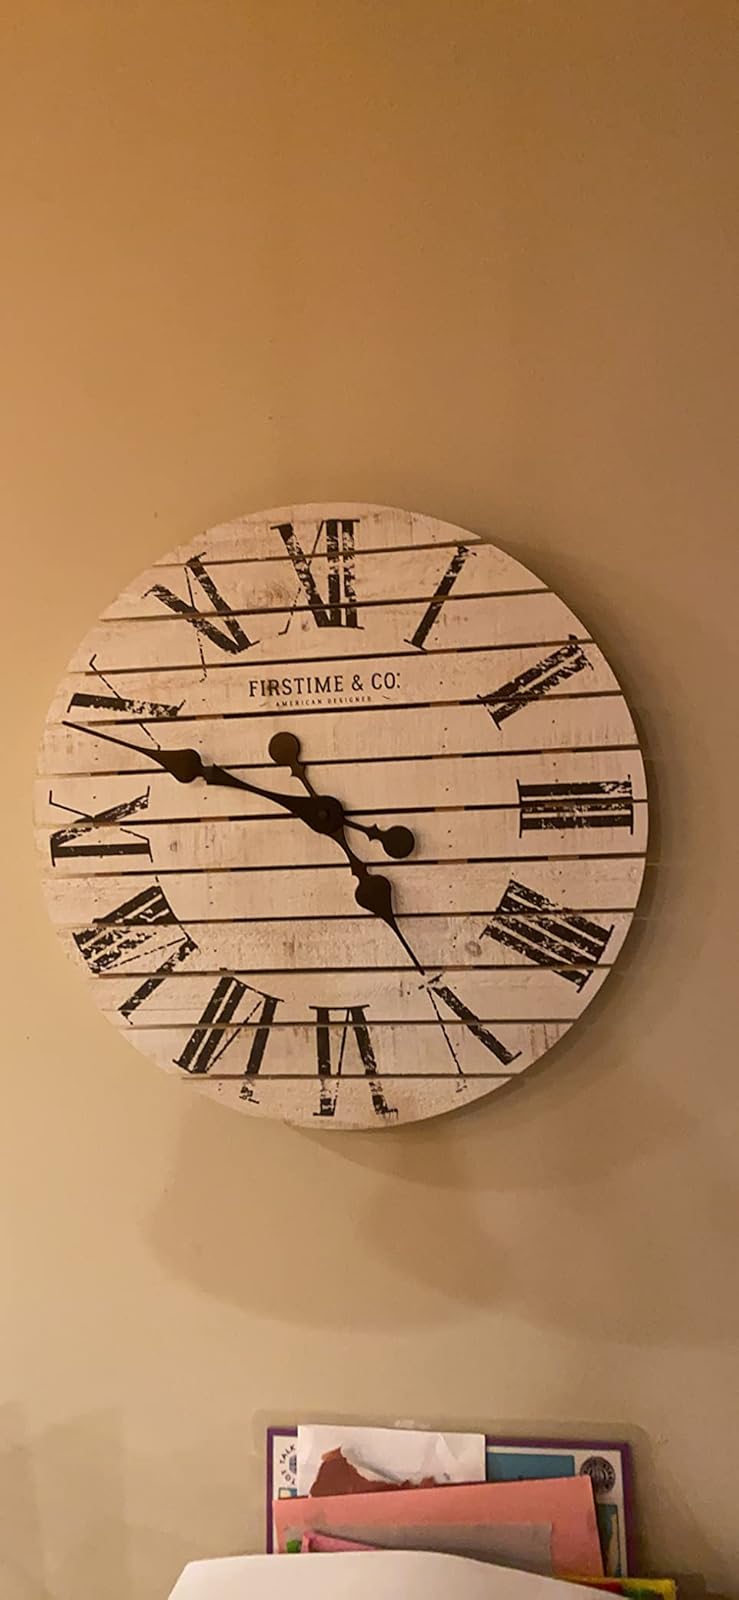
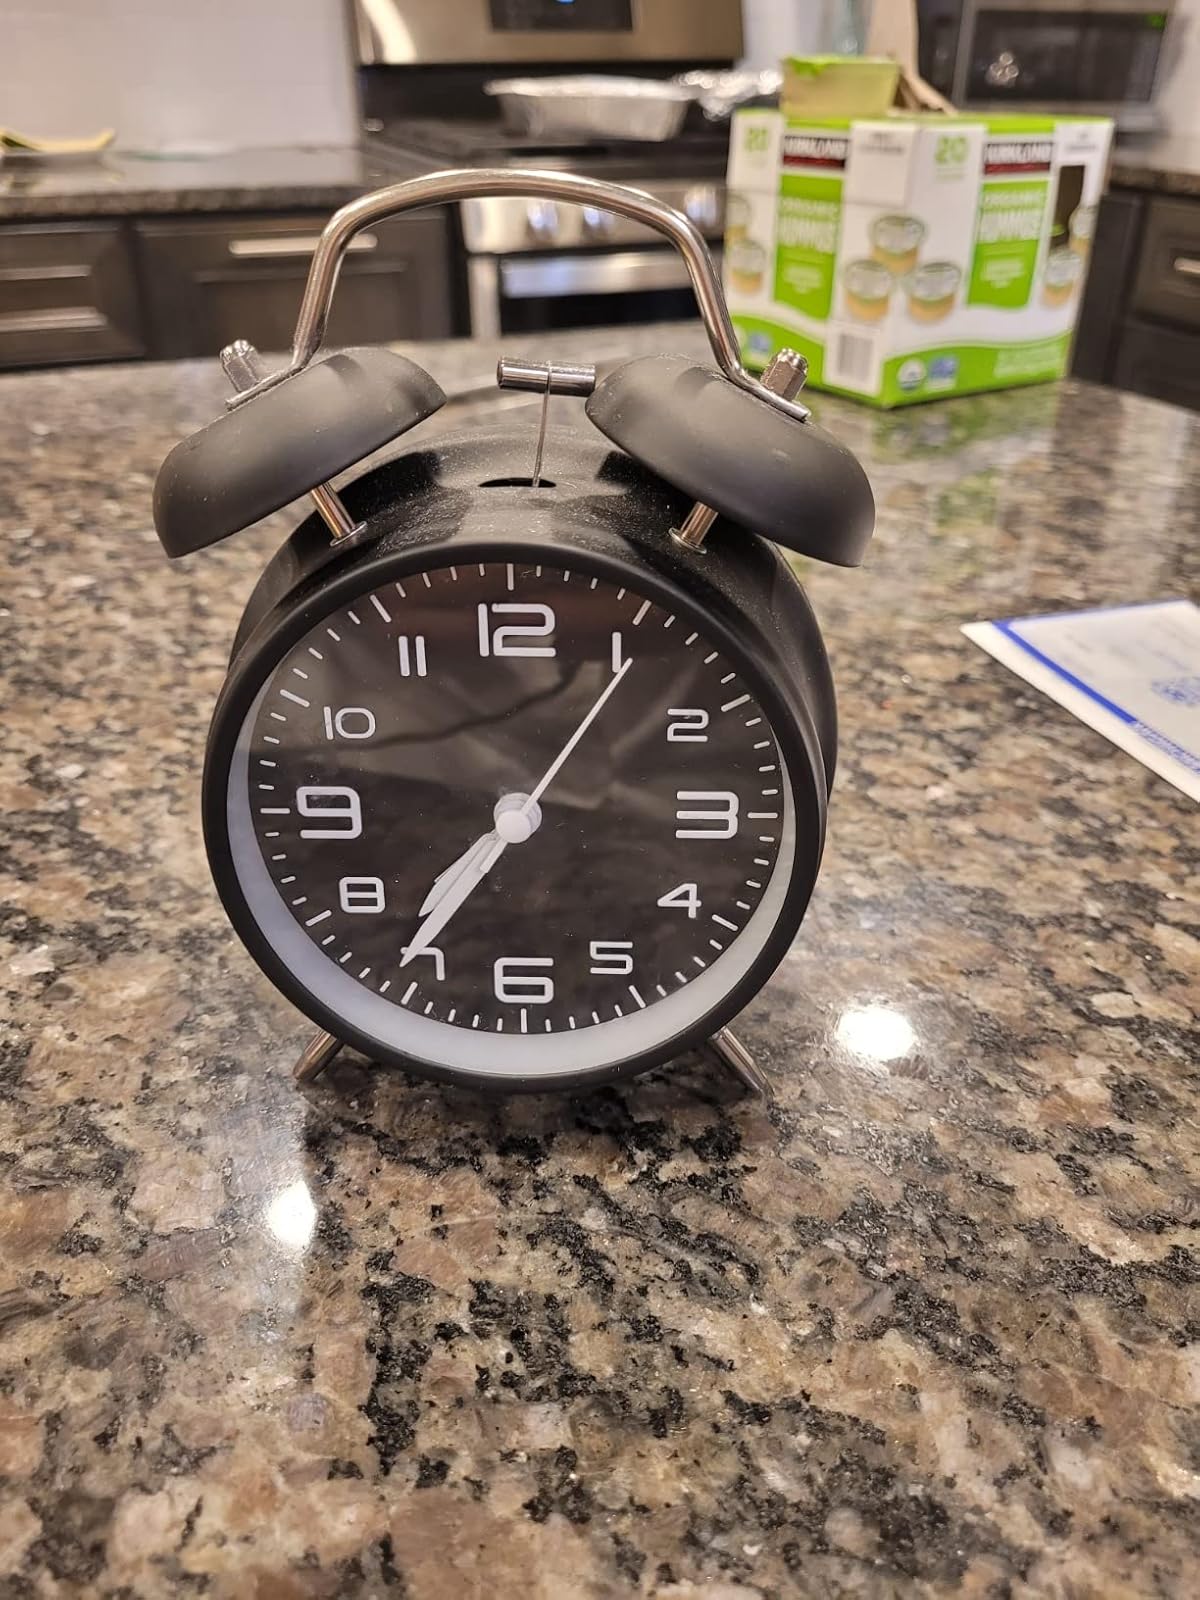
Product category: clock
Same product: no